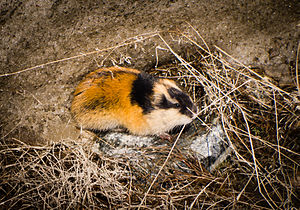
Overvintringsteorien / Dyr i refugierne
Lemming
"Overvintringsteorien er en hypotese gående ud på, at nogle plante- og dyrearter overlevede istiden på den skandinaviske halvø ved at søge tilflugt i lokale isfrie områder, såkaldte refugier. Den står i modsætning til ""tabula rasa""-hypotesen, ifølge hvilken isen dækkede hele halvøen således, at alt liv blev udryddet, og at alle arter følgelig er indvandret efter istiden.